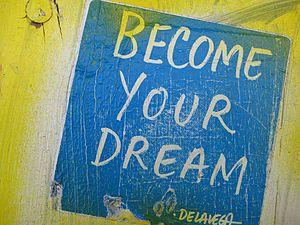
Une phrase choc ou punchline désigne, dans plusieurs domaines artistiques, une phrase forte ou choc.